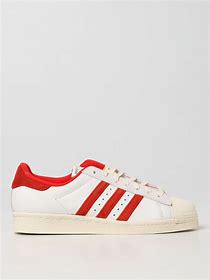
Brand: Adidas
Model: Superstar 82